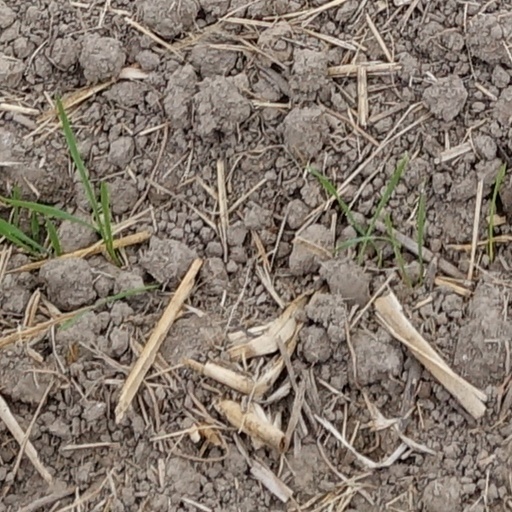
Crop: wheat